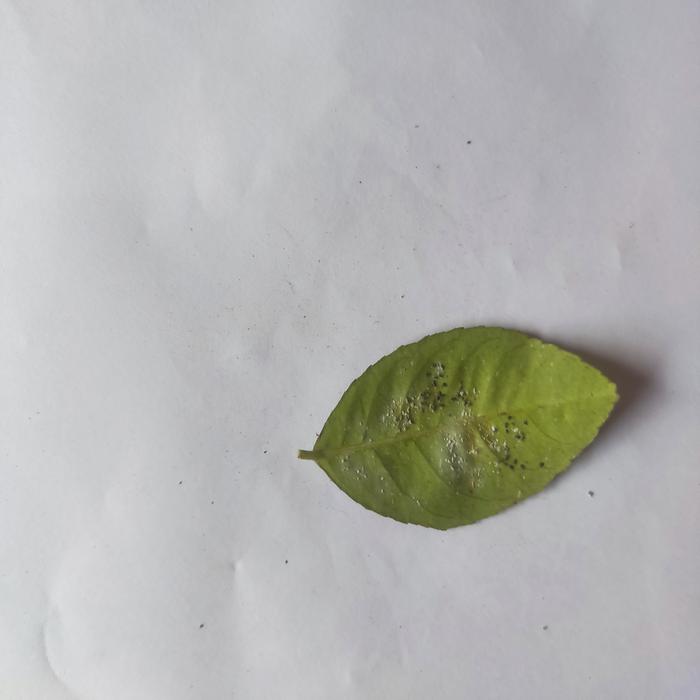
Crop: Lemon
Leaf condition: Sooty_Mold